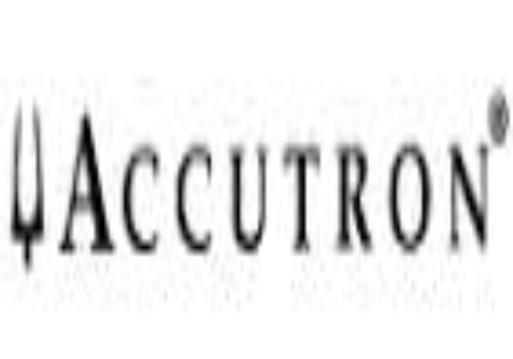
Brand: Bulova
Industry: Clothes